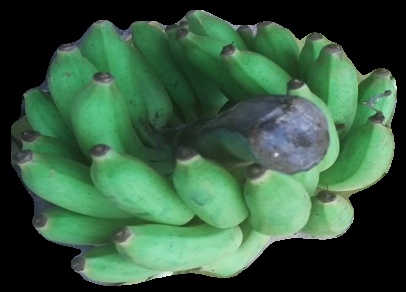
Variety: elakki-bale
Grade: grade2